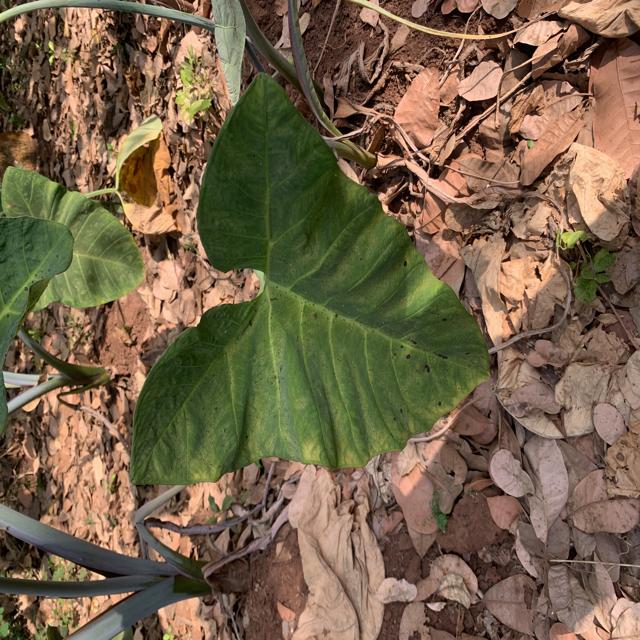
Label: Healthy